List of birds of Australia

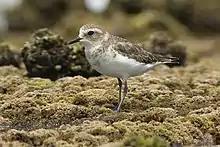
Double-banded plover non-breeding plumage

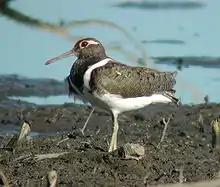
Australian painted-snipe

The family Charadriidae includes the plovers, dotterels and lapwings. They are small to medium-sized birds with compact bodies, short, thick necks and long, usually pointed, wings. They are found in open country worldwide, mostly in habitats near water.